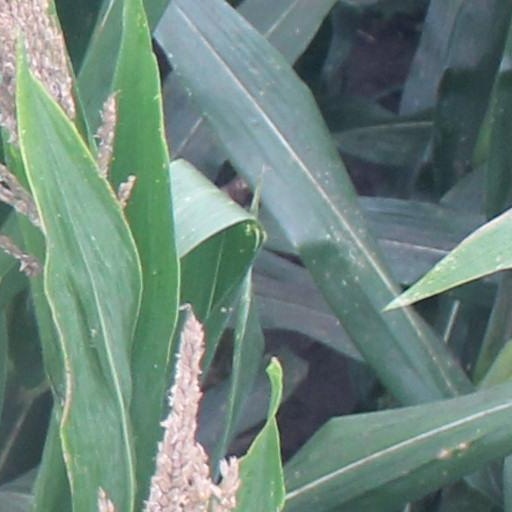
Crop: maize; corn